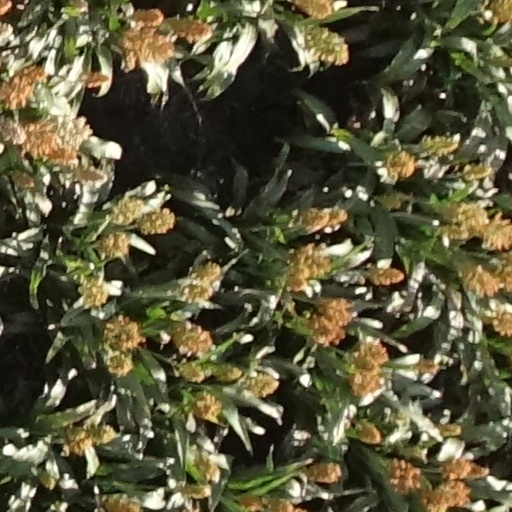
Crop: sorghum